Sri Krishnadevaraya (film)

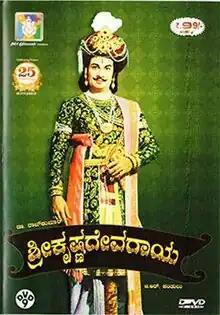

Sri Krishnadevaraya is a 1970 Indian historical drama film in the Kannada language, produced and directed by B. R. Panthulu. It stars Rajkumar as Krishnadevaraya, an emperor of the Vijayanagara Empire in the 16th century. R. Nagendra Rao, B. R. Panthulu, Narasimharaju and N. Bharathi appear in pivotal roles. The film was Rajkumar's first in color.